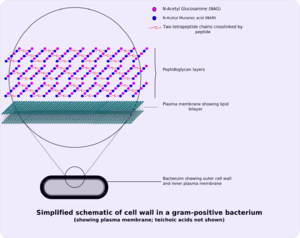
Gramfarvning
Strukturen af den Gram-positive cellevæg
Gramfarvningen af bakterier er en metode, som gør det muligt at lave en grundlæggende inddeling af bakterier ud fra forhold i deres cellevægge. Metoden blev beskrevet i 1884 af den danske læge Hans Christian Gram.